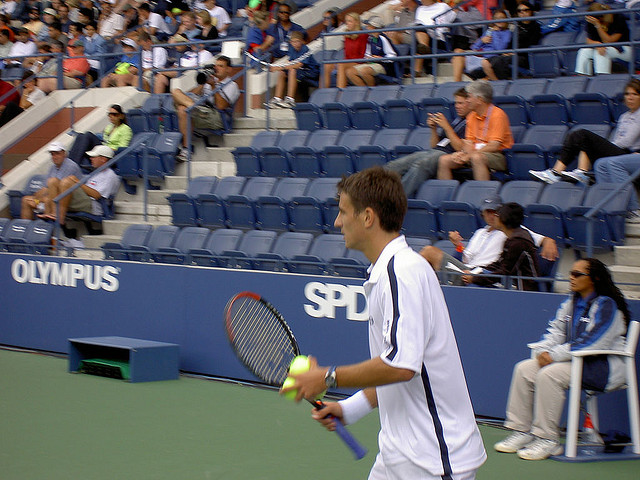
một nam vận động viên tennis đang cầm vợt và những quả bóng tennis